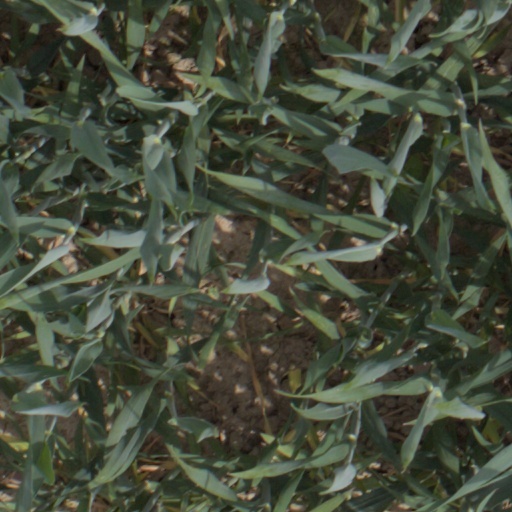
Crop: wheat